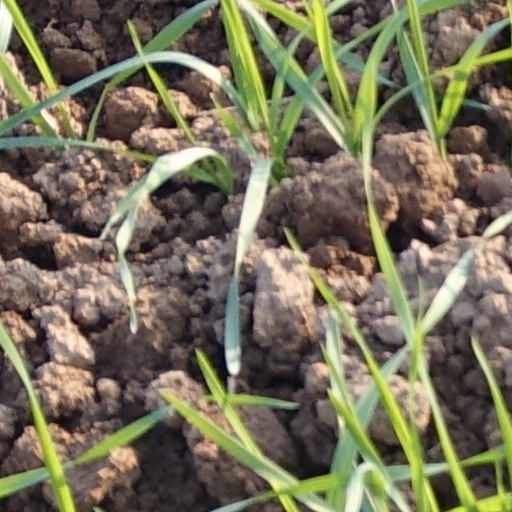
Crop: wheat